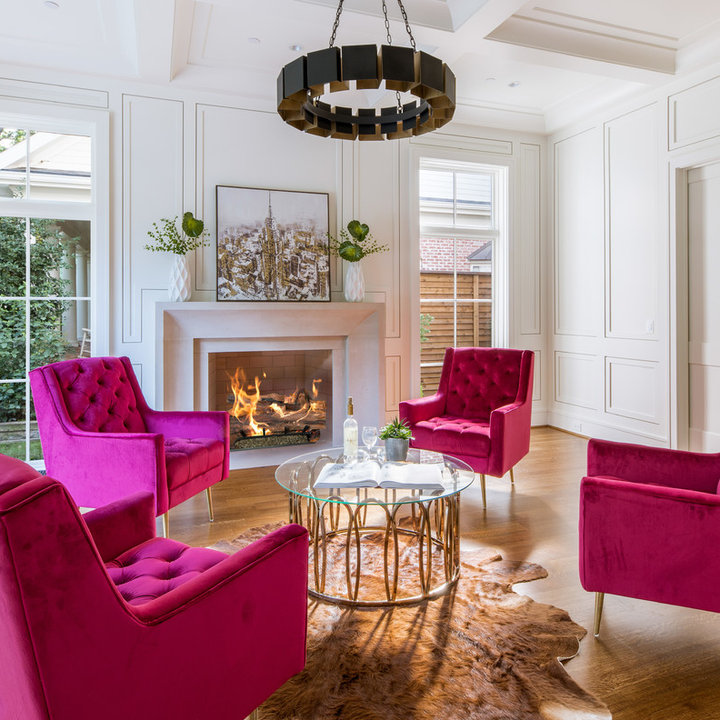
Style: Glamour